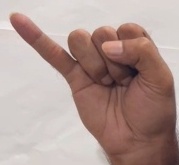
ASL sign: J